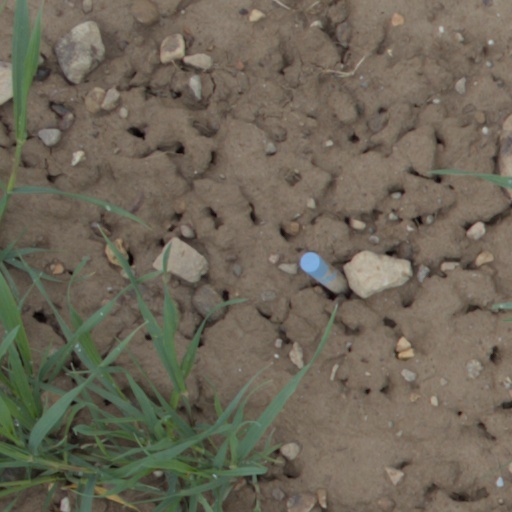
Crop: wheat